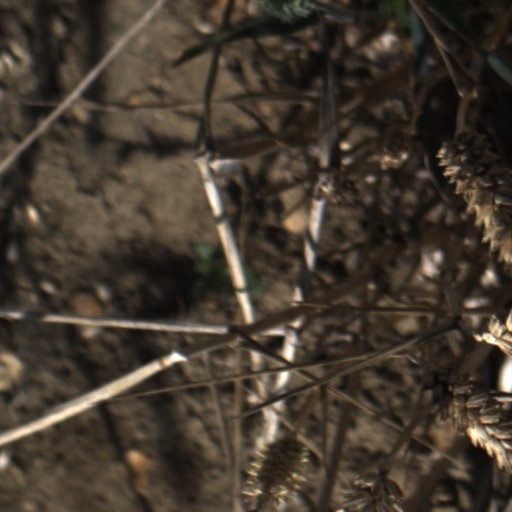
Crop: wheat